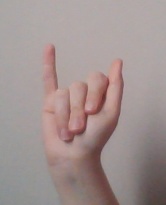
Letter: meem